Moon

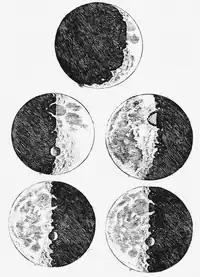
Galileo's sketches of the Moon from the ground-breaking "Sidereus Nuncius" (1610), publishing among other findings the first descriptions of the Moon's topography

The telescope was developed and reported on in 1608. The first record of telescopic astronomy and rough mapping of the Moon's features is from early summer 1609 by Thomas Harriot, but which he did not publish. At the same time Galileo Galilei too started to use telescopes to observe the sky and the Moon, recording later that year more detailed observations and crucial conclusions, such as that the Moon was not smooth, featuring mountains and craters, which he published in 1610 in his ground-breaking and soon widely discussed book .